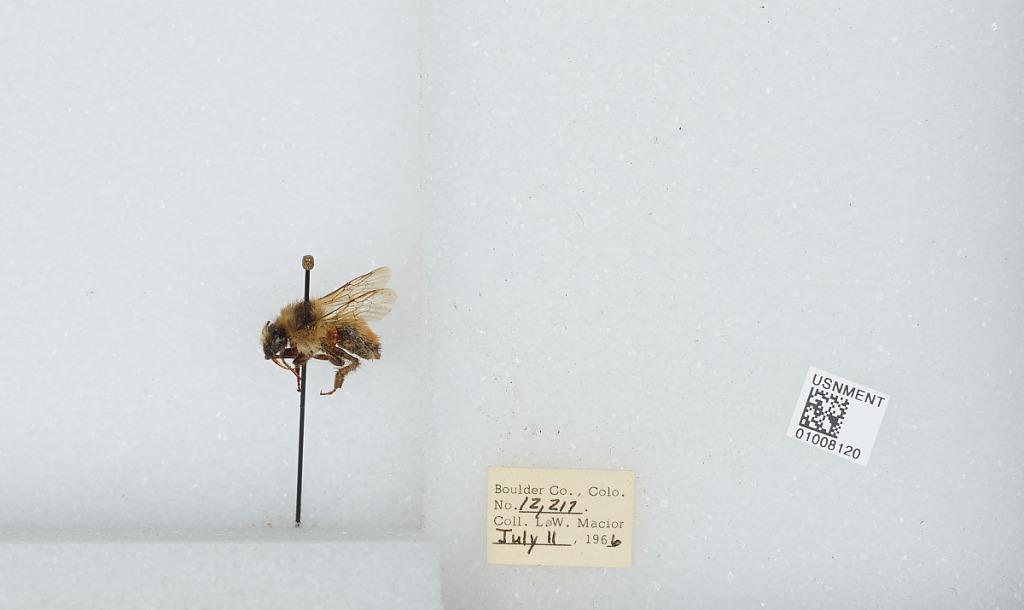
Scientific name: Bombus (Pyrobombus) centralis Cresson
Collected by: L. Macior
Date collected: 1966-7-11
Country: United States
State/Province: Colorado